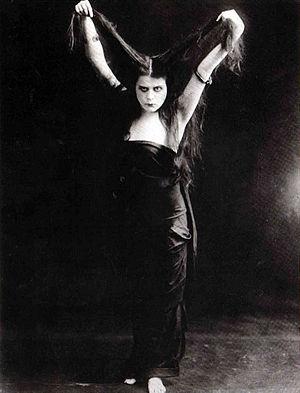
Theda Bara, de son vrai nom Theodosia Burr Goodman, est une actrice américaine du cinéma muet, née le 29 juillet 1885 à Cincinnati, Ohio et décédée le 7 avril 1955 d'un cancer abdominal à Los Angeles, Californie. Elle fut l'une des actrices les plus populaires de son temps et l'un des premiers sex-symbol de l'écran. Son répertoire de femme fatale lui valut le surnom de Vamp, qui deviendra bientôt un terme populaire pour désigner une femme prédatrice sexuelle. Son nom de scène fut rapidement connu comme étant l'anagramme d'Arab Death, bien que ce pseudonyme soit en réalité inspiré du nom patronymique de sa mère, Barranger. Theda Bara est également considérée comme le premier archétype gothique, bien avant Vampira.